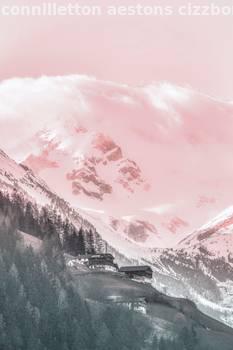
Label: Watermark